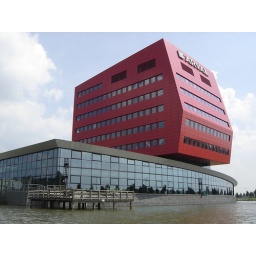
This eight storey office building in Houten was completed in 2006. It was designed by De Waal &amp;amp; Wellerdieck Architecten.